Canada–Chile relations

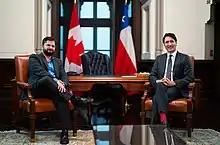
Canadian Prime Minister Justin Trudeau and Chilean President Gabriel Boric in Ottawa; June 2022.

In 1996, Canada and Chile signed a free trade agreement. In 2017, trade between Canada and Chile totaled $2.9 billion Canadian dollars. Canada's exports to Chile include: machinery, chemicals, cereals fats and oils, and mineral products. Chile's exports to Canada include: copper, precious stones and metals (mostly gold and silver), fruits, fish and seafood (salmon), and beverages (wine). According to Chile's Central Bank, in 2022, Canada had U$ 36 billion worth of investments (stock) and is the largest investor in Chile above the United States, Netherlands, United Kingdom and Spain. Canadian multinational companies such as Barrick Gold and Scotiabank invest in Chile. Chilean wines can be found throughout Canada.